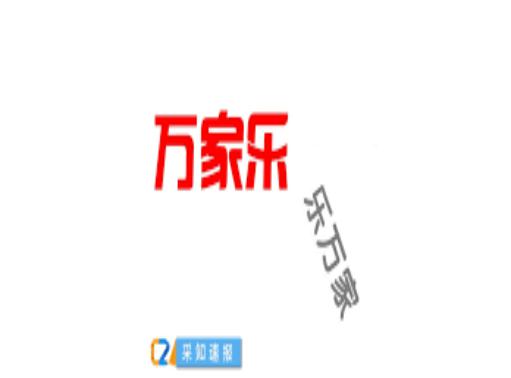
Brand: macro
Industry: Necessities